Los Duranes Chapel

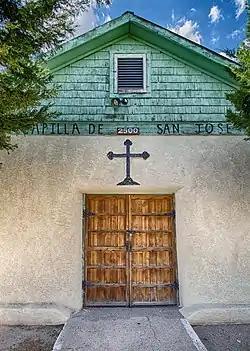
The chapel in 2012

San Jose de los Duranes Chapel is a historic building in Albuquerque, New Mexico. The chapel was built around 1890 to serve the community of Los Duranes, one of several outlying plazas spread along the Rio Grande in the vicinity of the main plaza at Old Town Albuquerque. The chapel was replaced with a new, larger San Jose Church in the 1960s, and fell into disrepair. In 1982–1984, community members undertook a restoration of the building, replacing damaged or missing pews, rails, and doors, plastering the walls, repairing holes, and reinstalling the original religious artwork including paintings of the Crucifixion and a santo depicting Saint Joseph. It was listed on the New Mexico State Register of Cultural Properties in 1983 and the National Register of Historic Places in 1984.